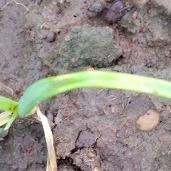
Crop: Onion
Condition: alternaria-d